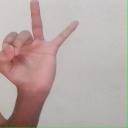
अक्षर: ण